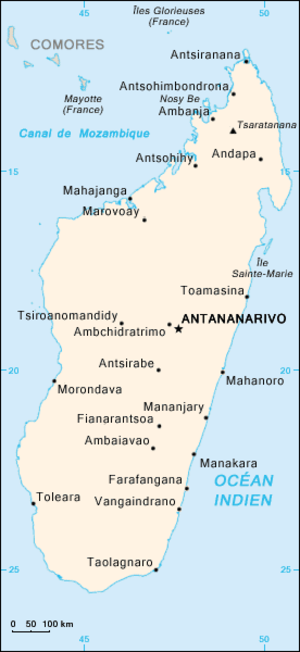
Madagaskar / Historie
Kort over Madagaskar
Republikken Madagaskar er en østat i det Indiske Ocean beliggende 400 kilometer fra Mozambique på Afrikas østkyst. Med sine 590.000 km² er hovedøen, der også hedder Madagaskar, jordens fjerdestørste ø. Den blev adskilt fra Afrika for millioner af år siden. Den er befolket af mennesker af blandet afrikansk og indonesisk herkomst. Den er hjem for fem procent af verdens plante- og dyre-arter, hvoraf 80 procent er enestående for Madagaskar. Blandt de mest bemærkelsesværdige eksempler på biodiversitet er primaten lemuren, tre endemiske fugle-familier og baobab-træet. Det mest talte sprog på Madagaskar er malagasy.